Charleville musket

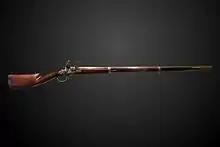
Model 1777 made during the French Revolution

The design of the stock was again modified for the Model 1777, with a cheek rest cut into the inboard side of the butt. The Model 1777 also featured a slanted brass priming pan and bridle, and a modified trigger guard with two rear finger ridges.